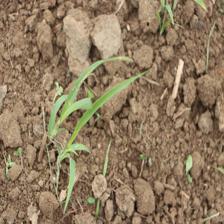
Label: Sorghum